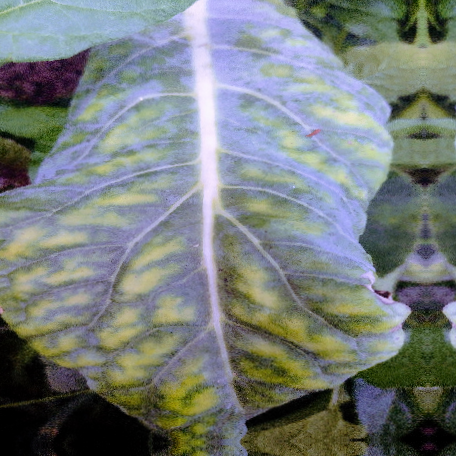
Label: Downy Mildew